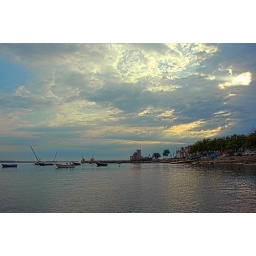
Sun hiding between clouds in Douro river at the end of afternoon.